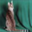
Label: cat